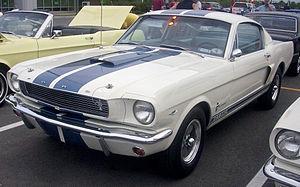
Les Le Mans stripes, sont un motif de peinture appliqués aux voitures de course. Egalement appelées Cunningham racing stripes, son origine provient des nombreuses victoires obtenues dans les années 1950 par l'écurie de Briggs Cunningham, ses voitures arborant des rayures longitudinales bleues sur fond blanc. Ces couleurs sont considérées comme les couleurs nationales des États-Unis et seront reprises par Shelby.